Electoral history of Bill de Blasio

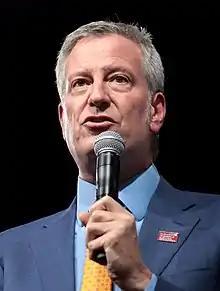
Bill de Blasio speaking at an event in Des Moines, Iowa.

This is the electoral history of Bill de Blasio, the 109th Mayor of New York City, in office from 2014 to 2022. Previously, he represented the 39th district in Brooklyn in the New York City Council from 2002 to 2009 and served as the 3rd Public Advocate of New York City from 2010 to 2013. He briefly ran for the Democratic presidential nomination in the 2020 United States presidential election.